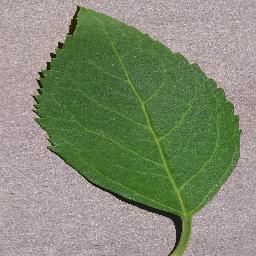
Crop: cherry
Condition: (including_sour)_healthy